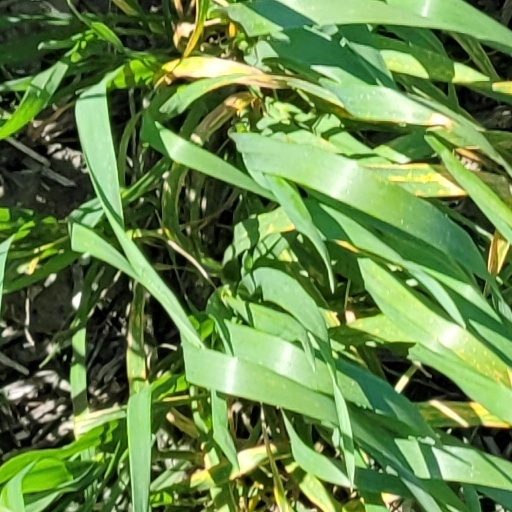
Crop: wheat